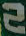
Number: 2